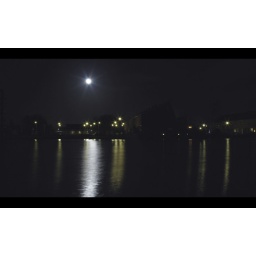
a full moon today, very bright and very white in comparison to the street lights.